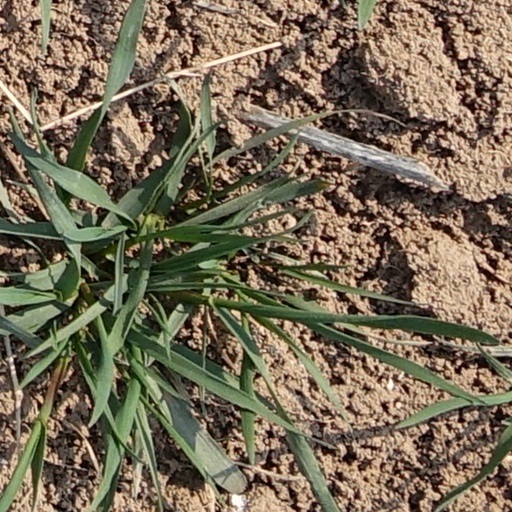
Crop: wheat